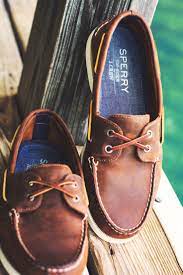
Label: Boat